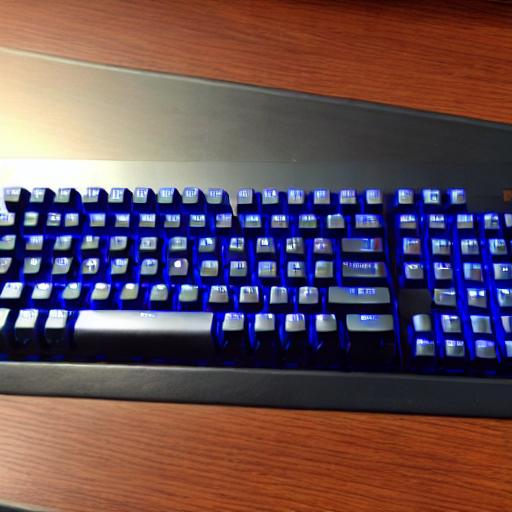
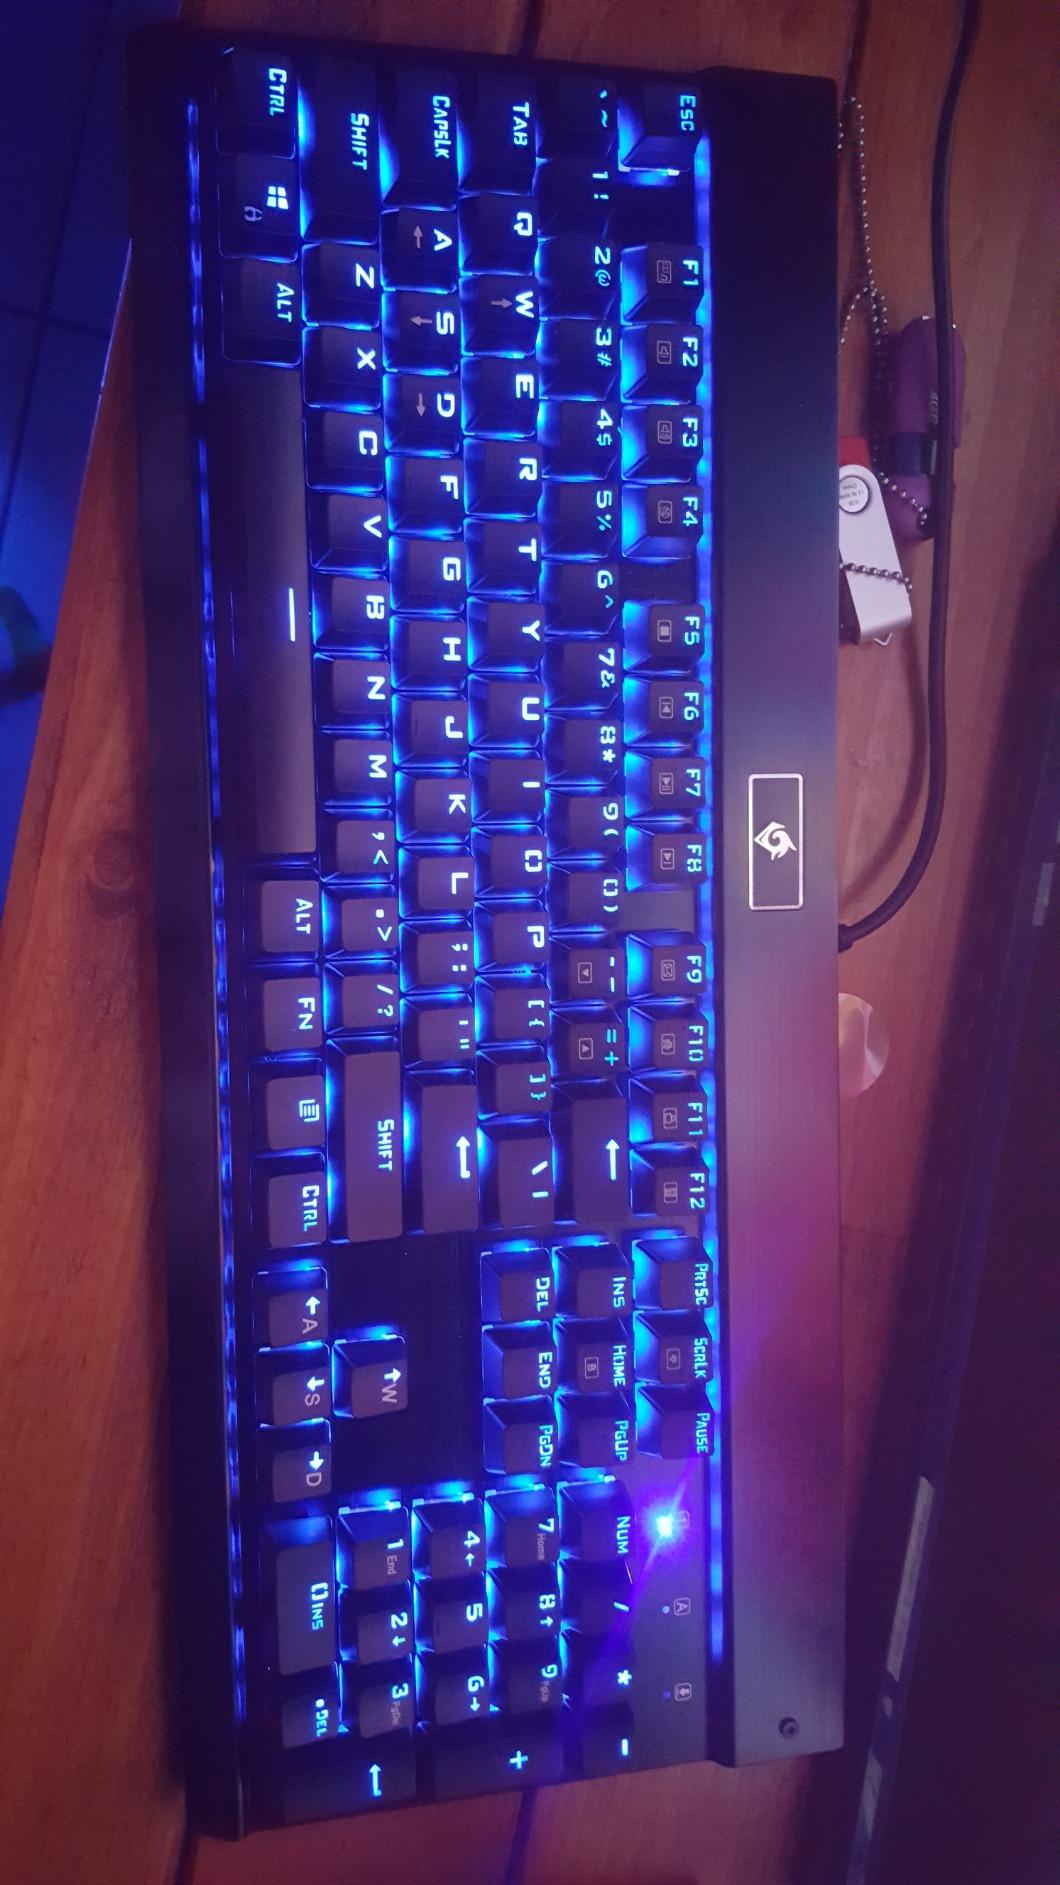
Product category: keyboard
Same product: no